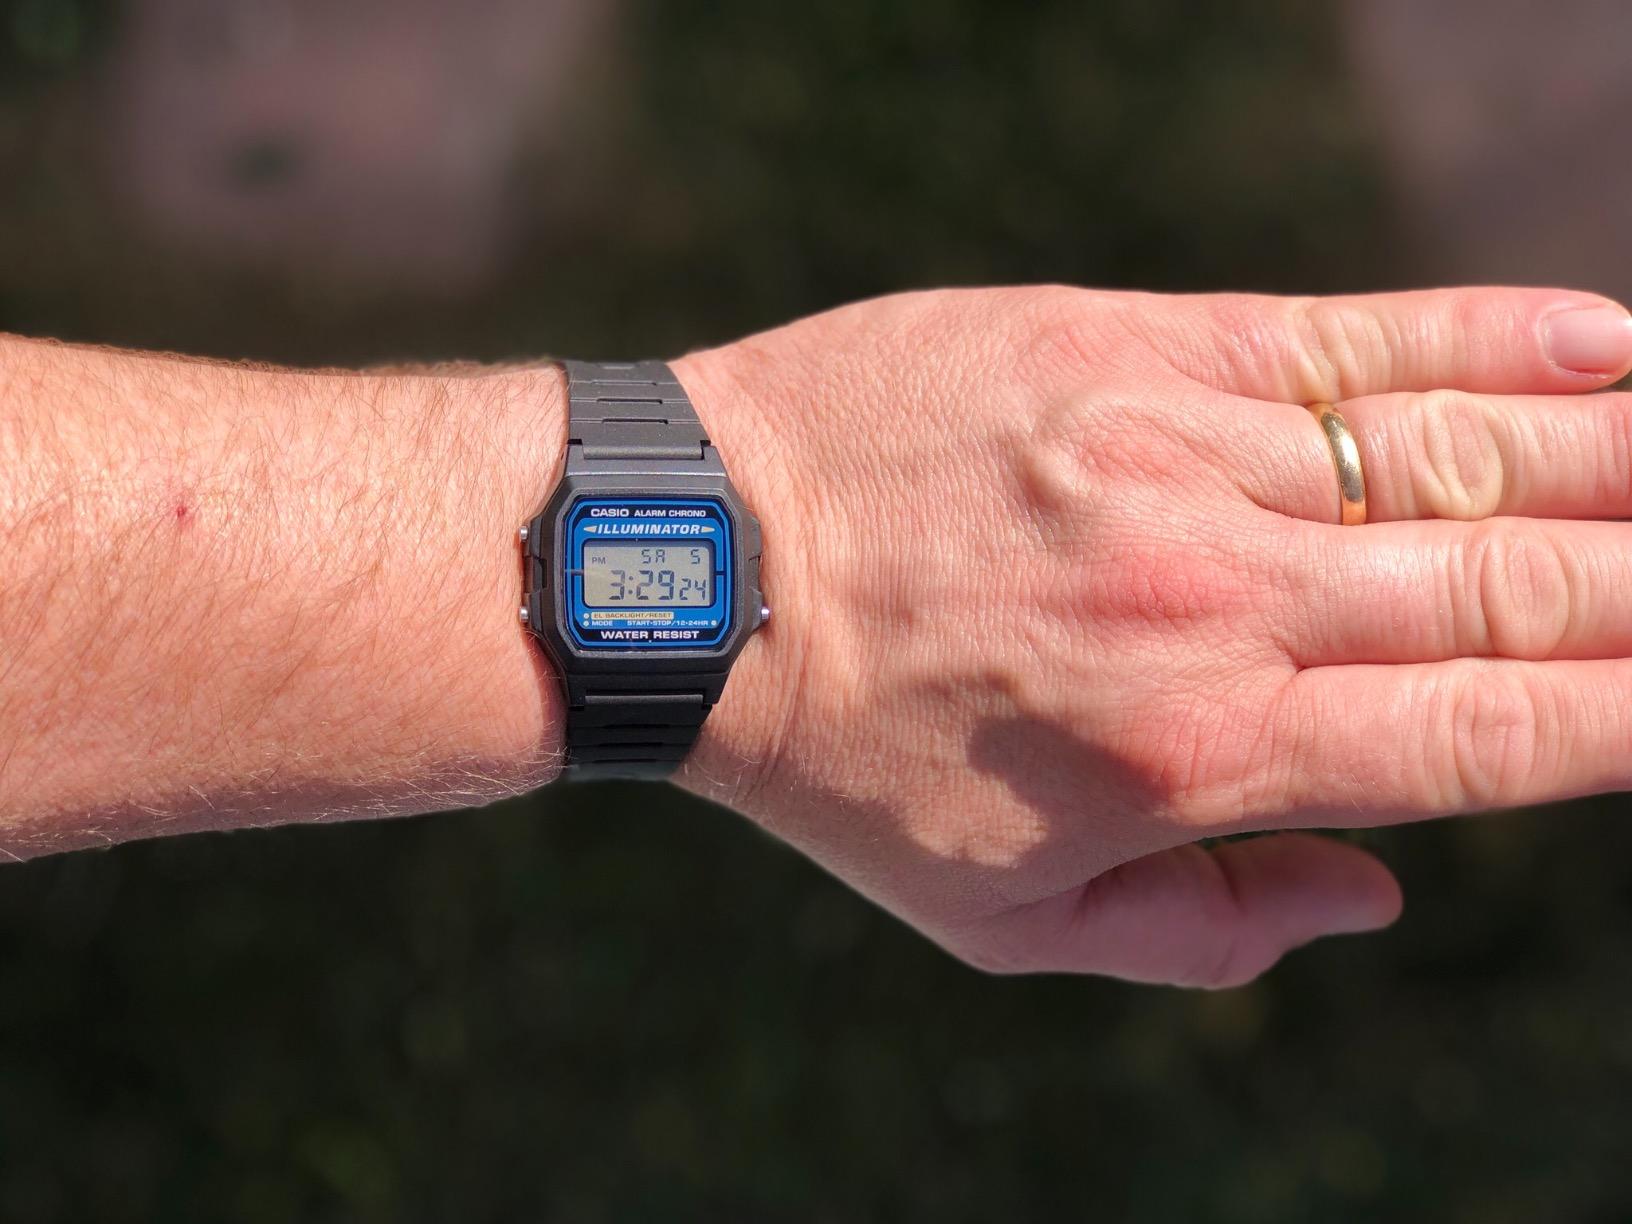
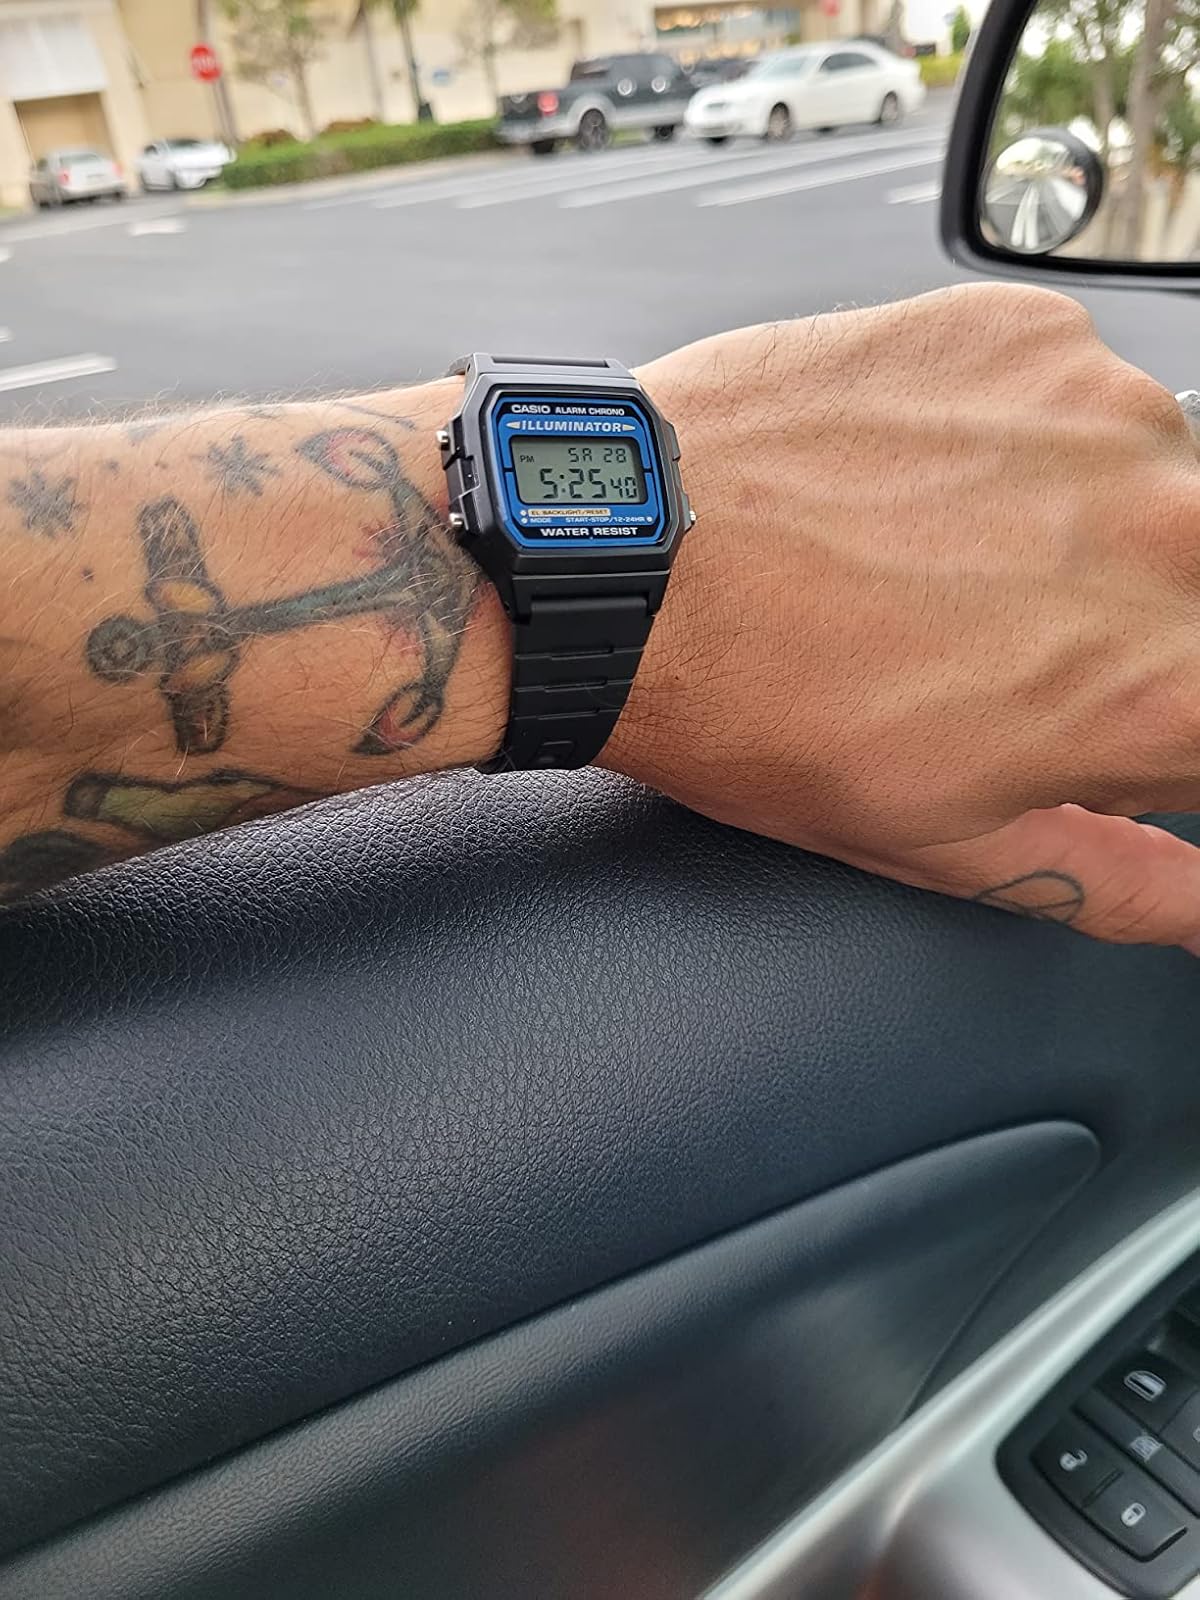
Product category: accessories_watch
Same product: yes